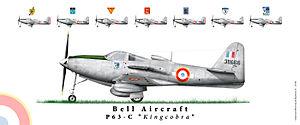
P63C Kingcobra Unités Armée de l Air FRANCE
Le Bell P-63 Kingcobra est un avion de chasse américain développé durant la Seconde Guerre mondiale. Il est une évolution du P-39 Airacobra destiné à corriger les déficiences de ce dernier. Bien qu'il ne fut pas accepté par l'USAAF pour le service opérationnel, il servira avec succès sous la cocarde de pays alliés, notamment l'Union soviétique et la France.
La 5ᵉ escadre de chasse est une ancienne unité de chasse de l'Armée de l'air française créée le 1ᵉʳ avril 1945 à Salon-de-Provence et dissoute sur la base d'Orange le 29 juin 1995.